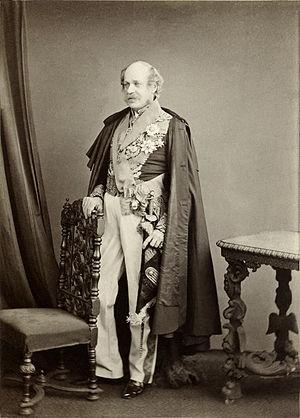
Sir Henry Creswicke Rawlinson (1810 - 1895), militaire, diplomate et orientaliste-assyriologue britannique. Il est parfois surnommé «
L'assyriologie est la partie de l'histoire et de la philologie spécialisée dans l'étude de l'Assyrie à l'origine, plus largement à l'étude de la Mésopotamie et du Moyen-Orient ancien.
Henry Creswicke Rawlinson, né le 5 avril 1810 à Chadlington, dans le Oxfordshire et mort le 5 mars 1895, 1ᵉʳ baronnet, est un militaire, diplomate et orientaliste-assyriologue britannique. Il est parfois surnommé le « père de l'assyriologie ».